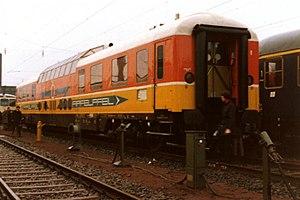
Les voitures panoramiques de type Rheingold 1962 sont une série de cinq voitures panoramiques du chemin de fer fédéral allemand construites entre 1962 et 1963 par Wegmann & Co. pour assurer la relation homonyme.